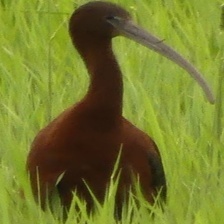
Species: GLOSSY IBIS
Scientific name: PLEGADIS FALCINELLUS